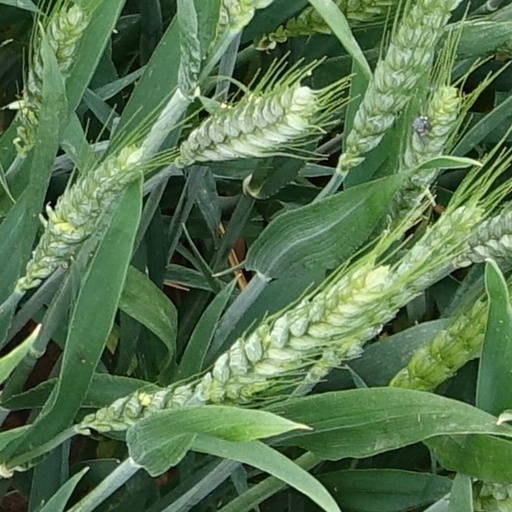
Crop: wheat